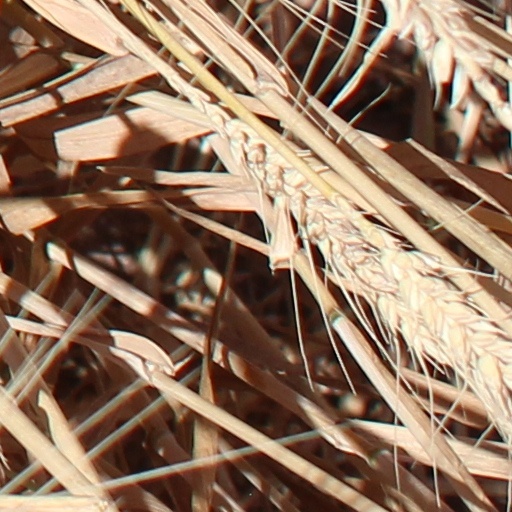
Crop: wheat